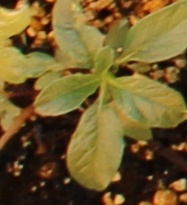
Label: Waterhemp